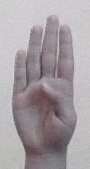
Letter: kaaf